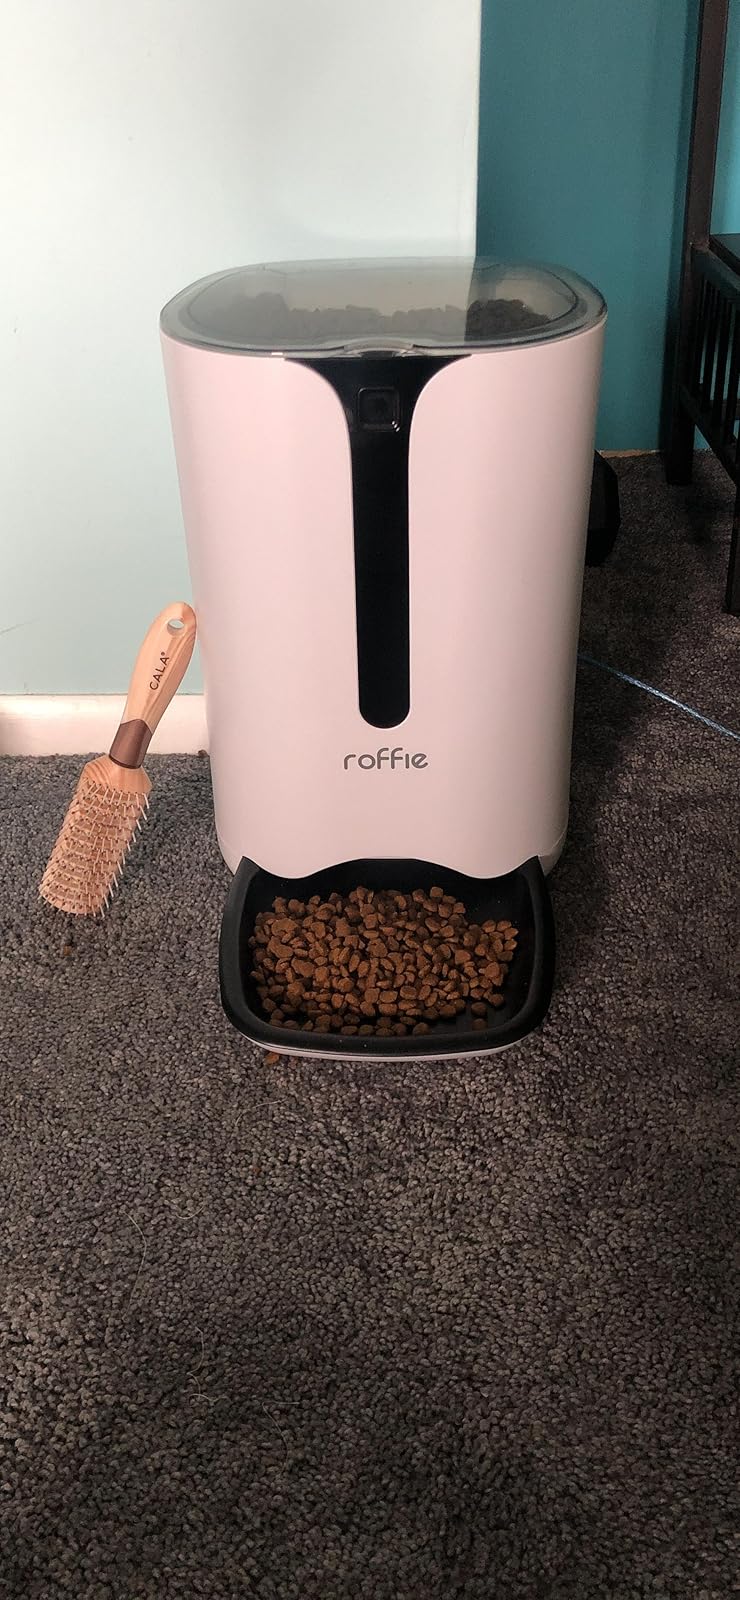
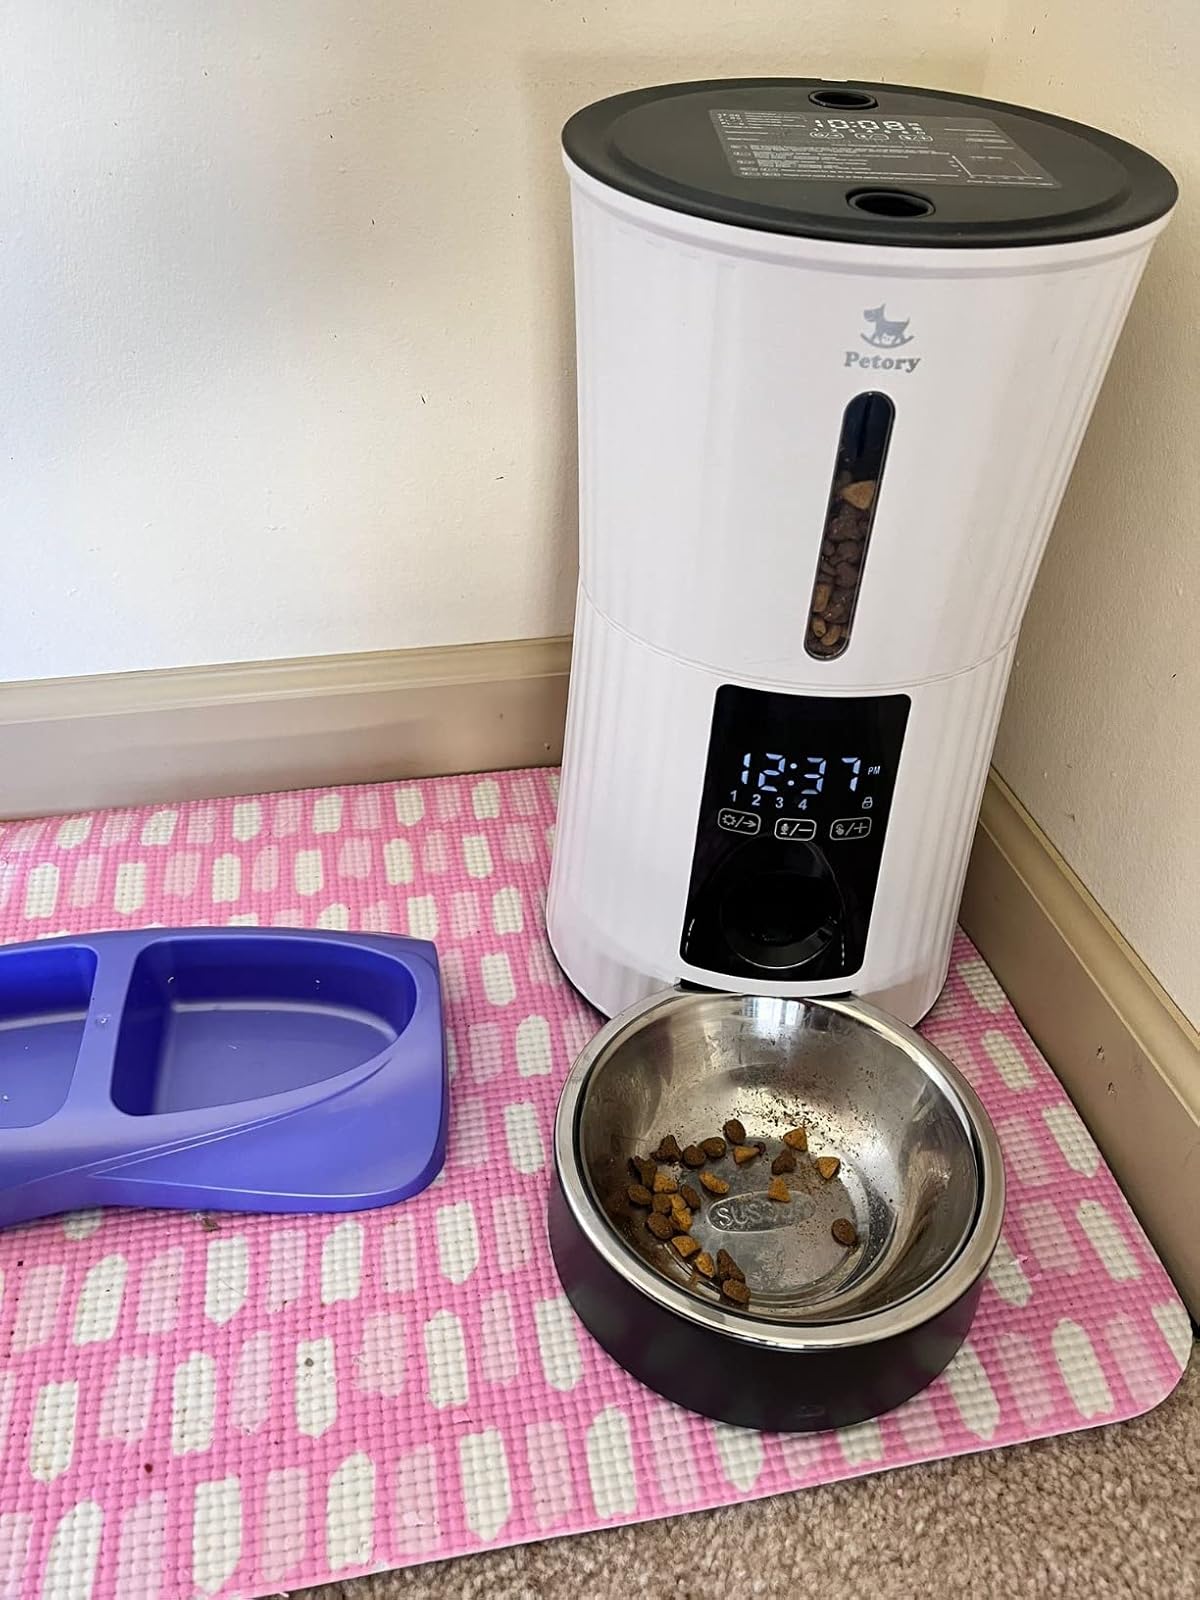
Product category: items_feeder
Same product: no